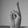
ASL letter: R